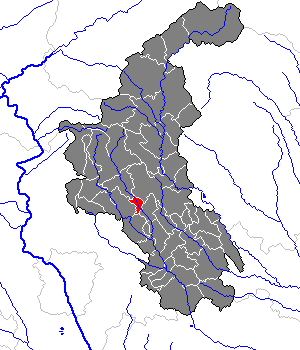
Weiz est une ville du district de Weiz dans le land de Styrie, Autriche. La ville comptait 11 508 habitants en janvier 2017.